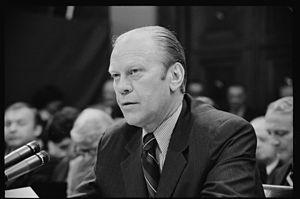
Gerald Ford à Washington lors d'une commission visant à pardonner Richard Nixon dans le cadre de l'Affaire du Watergate (1975).